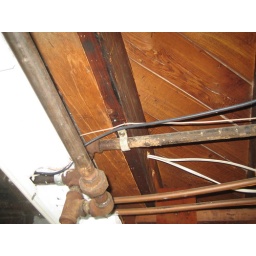
basement ceiling withe pipes-- the black reflection in the lower left corner is a window to a crawl space under the garage.